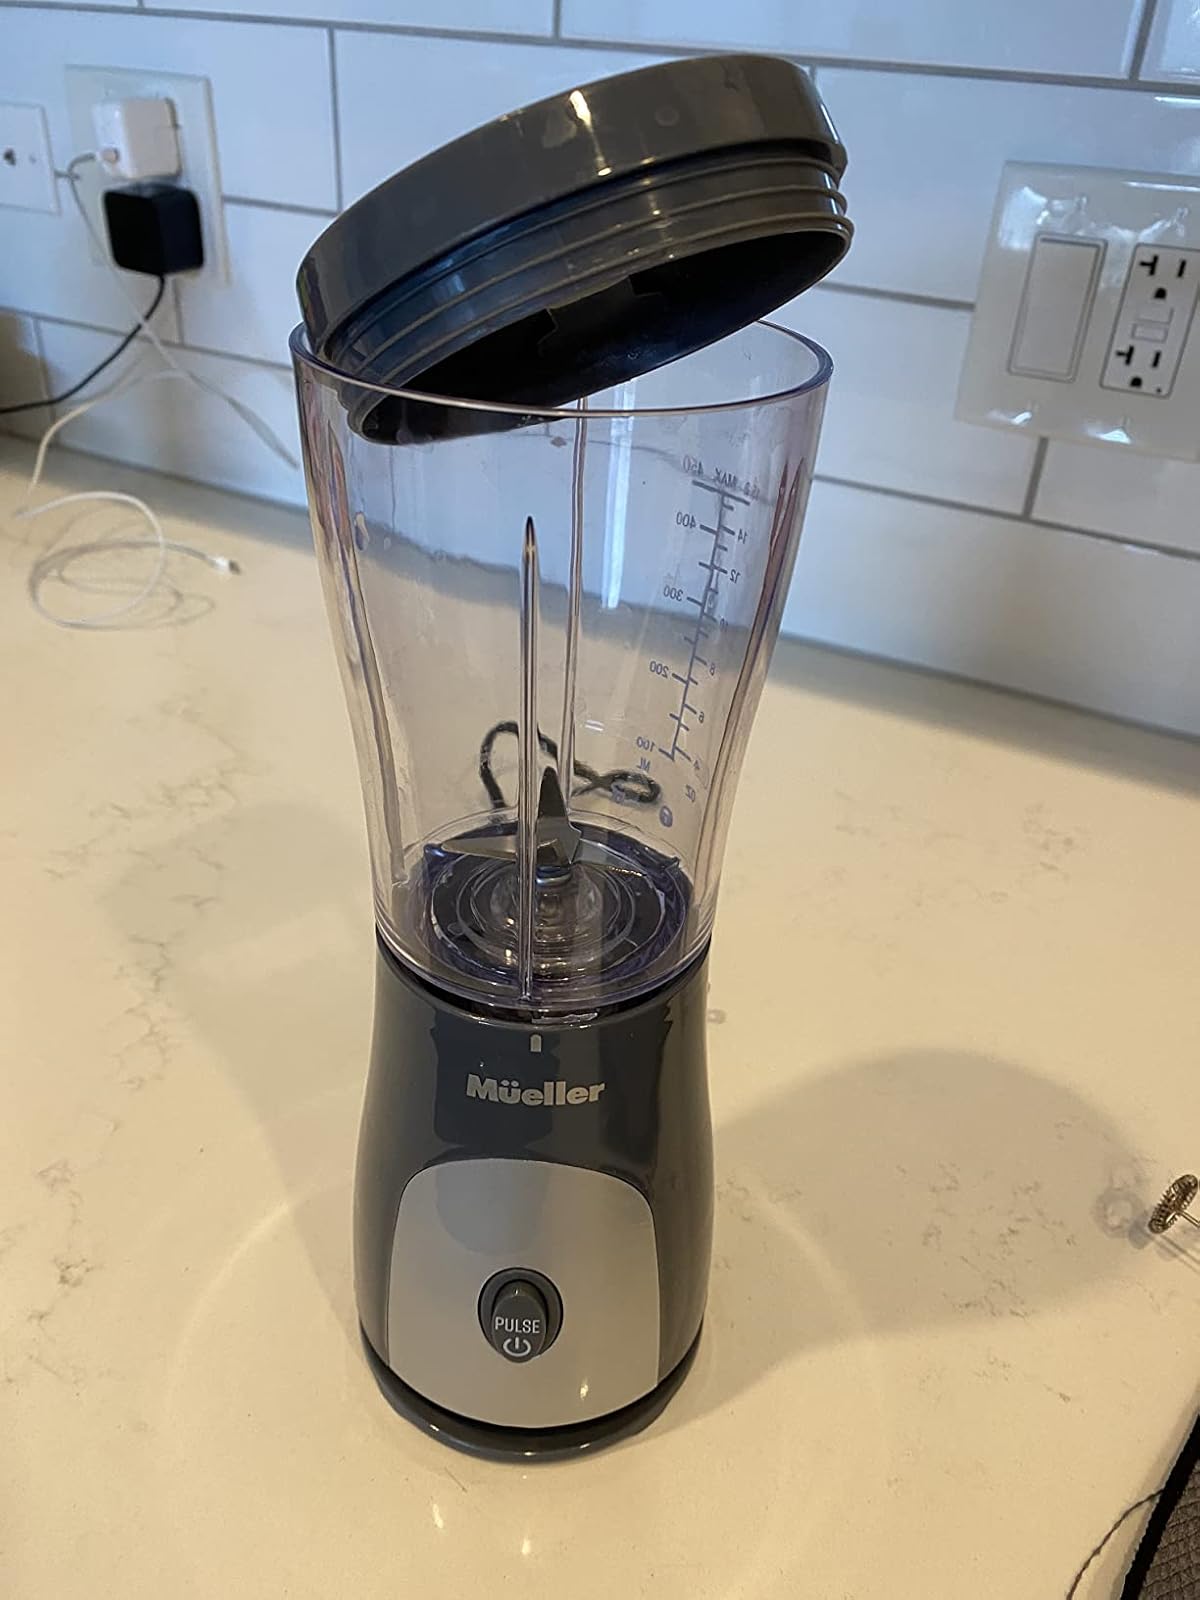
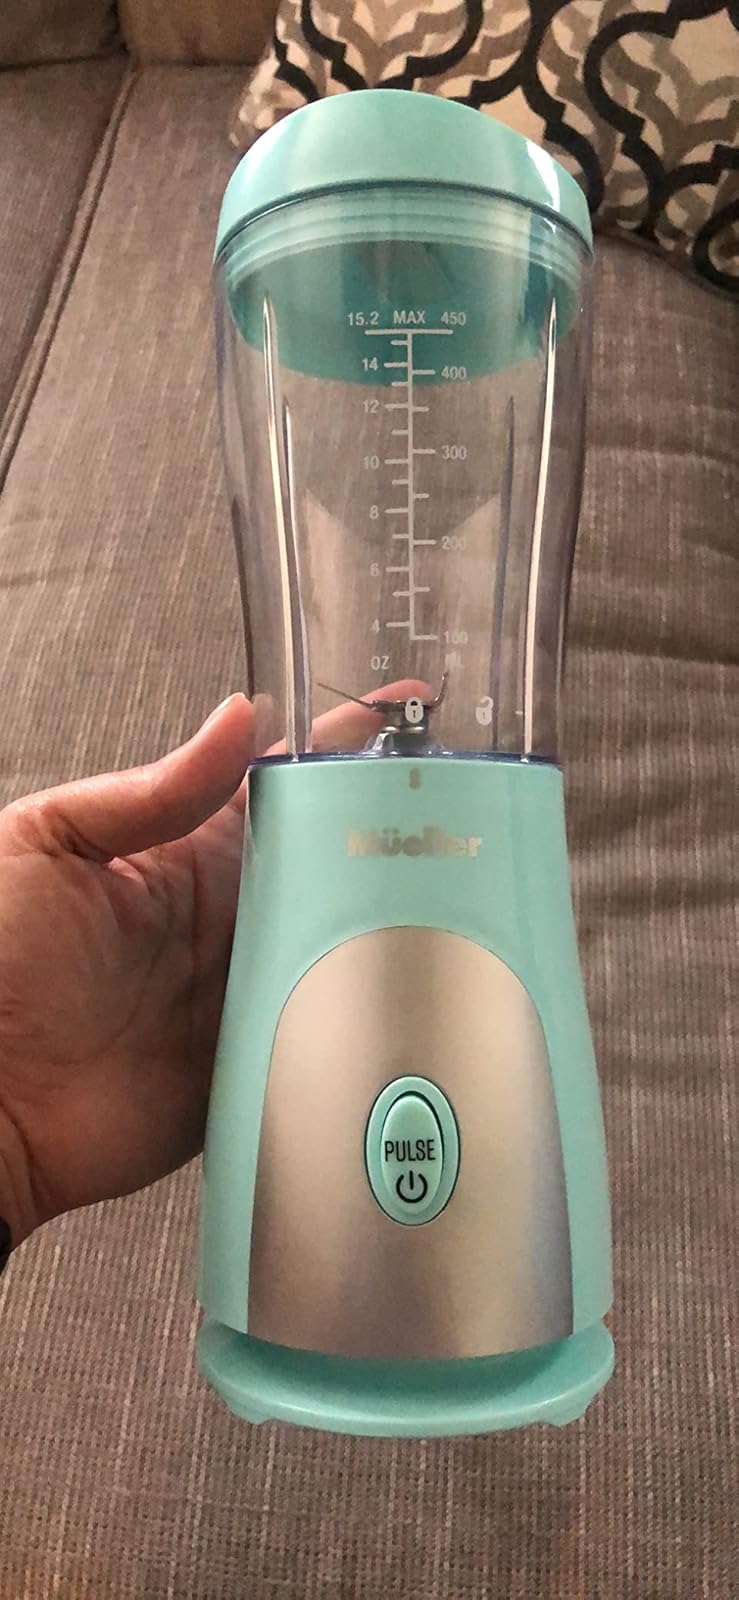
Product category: items_blender
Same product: no